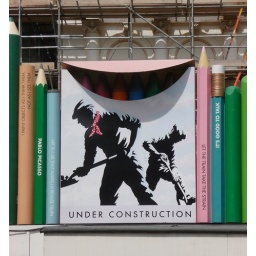
Part of the fence surrounding a building site on Bayswater Road in London